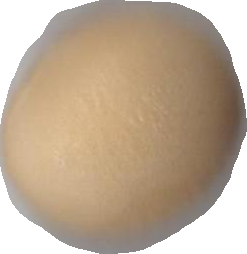
Variety: Grobogan